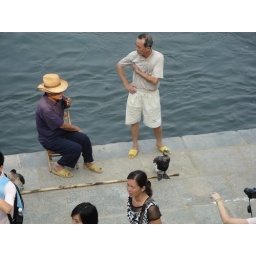
These are fisherman in Yangshuo who have trained these birds to catch fish for them.